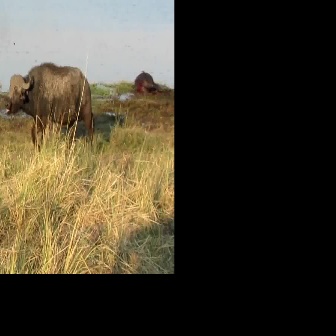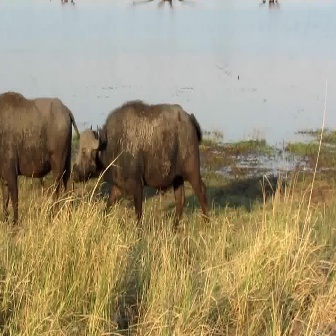
  Please identify the target specified by the bounding box [3,61,94,152] in the first image and locate it in the second image. Return the coordinates in [x_min,y_min,x_max,y_max] format.
Answer: [70,98,210,238]